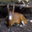
Label: deer